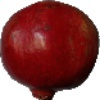
Label: Pomegranate 1